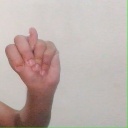
अक्षर: न